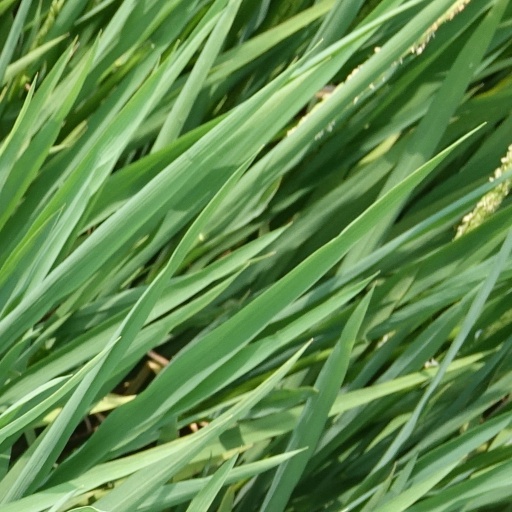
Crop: rice